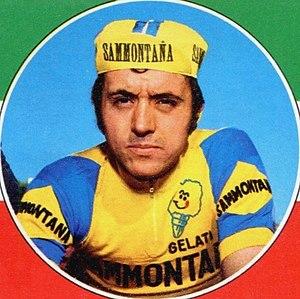
L'équipe cycliste Sammontana est une équipe cycliste professionnelle italienne, présente dans le peloton en 1973 et 1974.